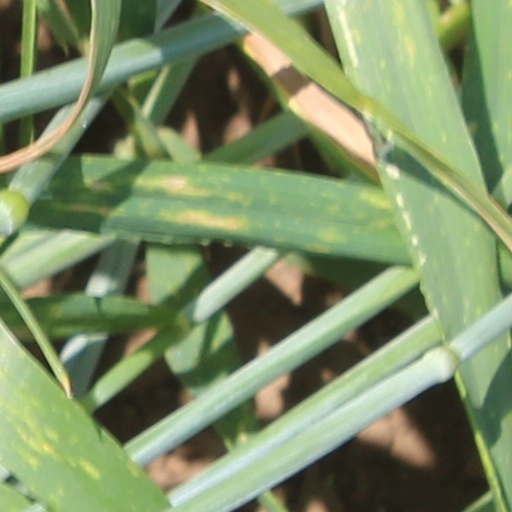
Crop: wheat